Solomon

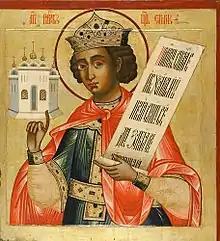
Russian icon of King Solomon holding a model of the Temple (18th century, iconostasis of Kizhi monastery, Russia).

André Lemaire states in "Ancient Israel: From Abraham to the Roman Destruction of the Temple" that the principal points of the biblical tradition of Solomon are generally trustworthy, although elsewhere he writes that he could find no substantiating archaeological evidence that supports the Queen of Sheba's visit to king Solomon, saying that the earliest records of trans-Arabian caravan voyages from Tayma and Sheba unto the Middle-Euphrates etc. occurred in the mid-8th century BCE, placing a possible visit from the Queen of Sheba to Jerusalem around this time—some 250 years later than the timeframe traditionally given for king Solomon's reign. Seventeen years later, traces of cinnamon were found in Phoenician clay flasks from three small sites in the Israeli coastal plain dating from the 10th century BCE. The authors suggested that trade routes with South Asia existed much earlier than previously thought.